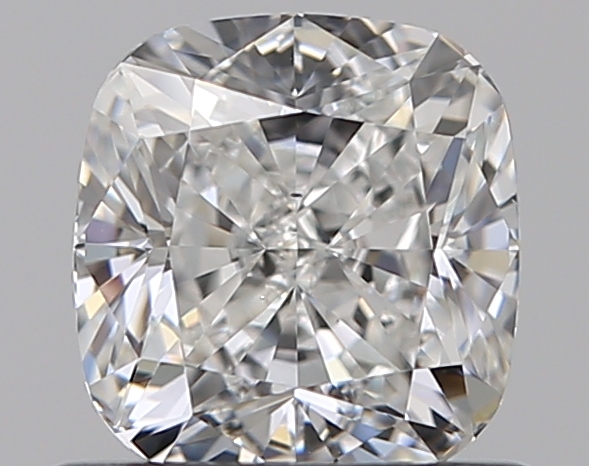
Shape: cushion
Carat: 0.77
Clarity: VS2
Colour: F
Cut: EX
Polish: EX
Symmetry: VG
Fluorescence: F
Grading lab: GIA
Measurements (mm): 5.3 x 5.06 x 3.44